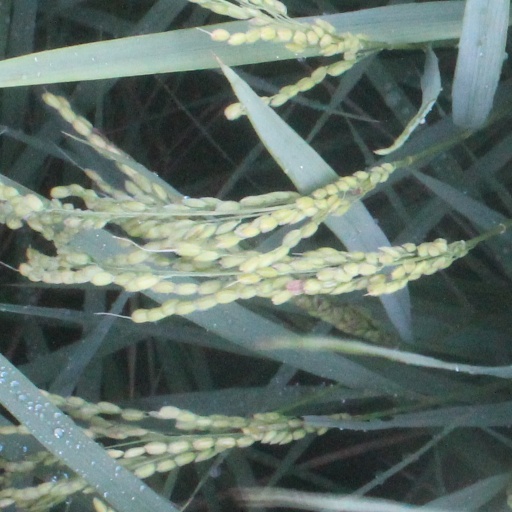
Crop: rice